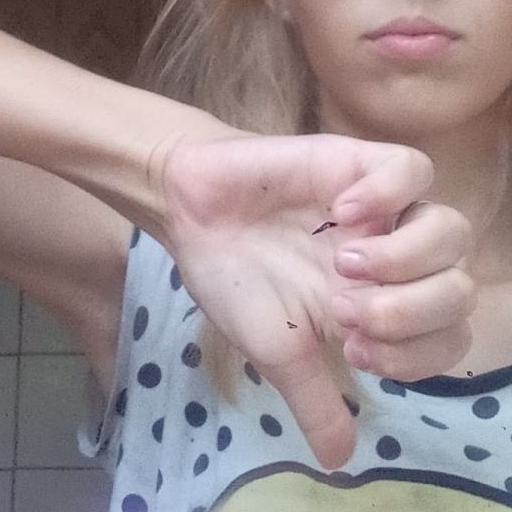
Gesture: dislike